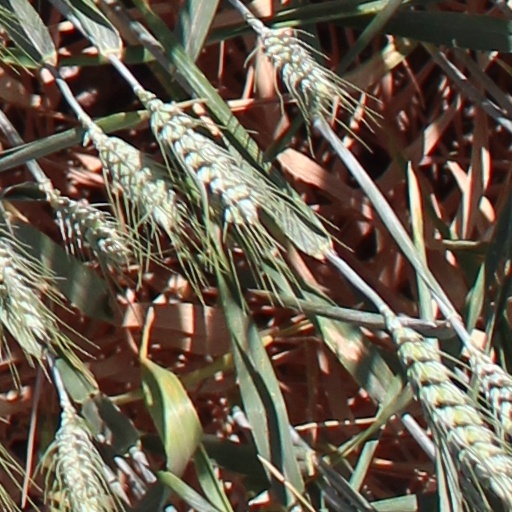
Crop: wheat